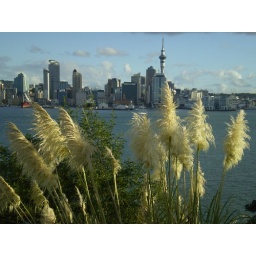
I took this in Auckland, NZ. We stopped by the side of the road to get a shot of the sky tower.